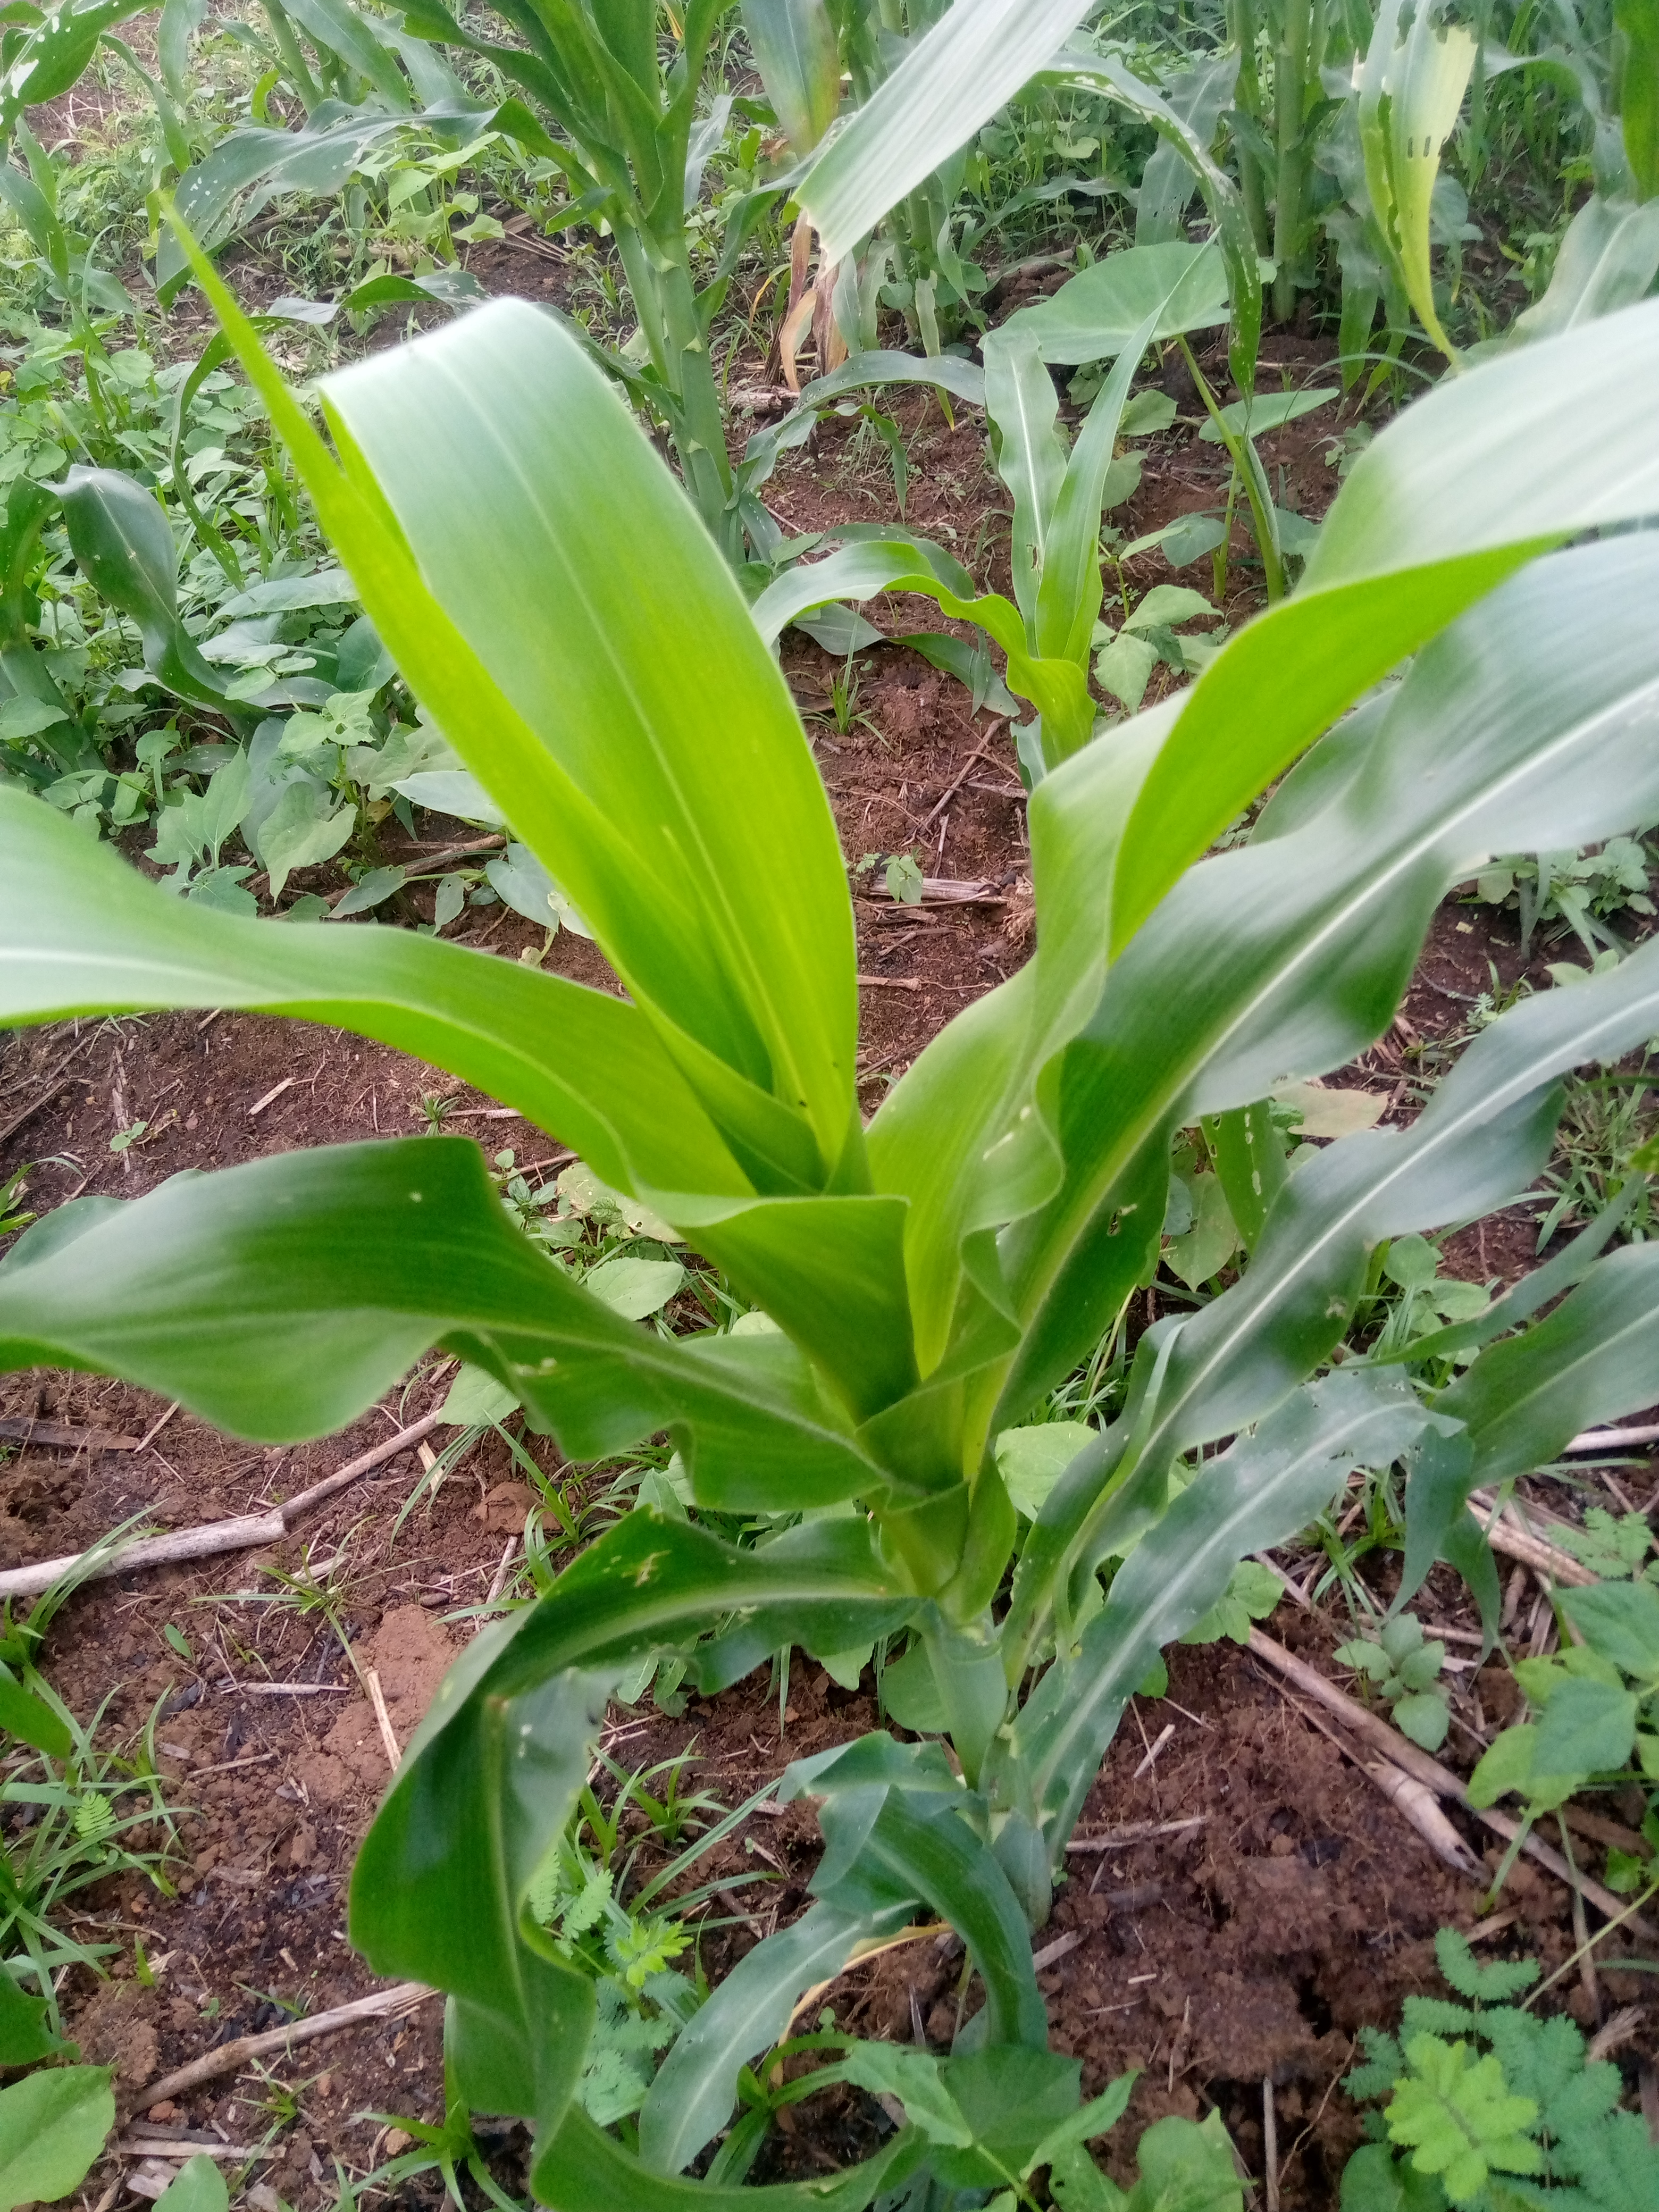
Label: spodoptera_frugiperda